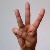
The image shows a hand gesture representing the letter 'W' in Indian Sign Language.